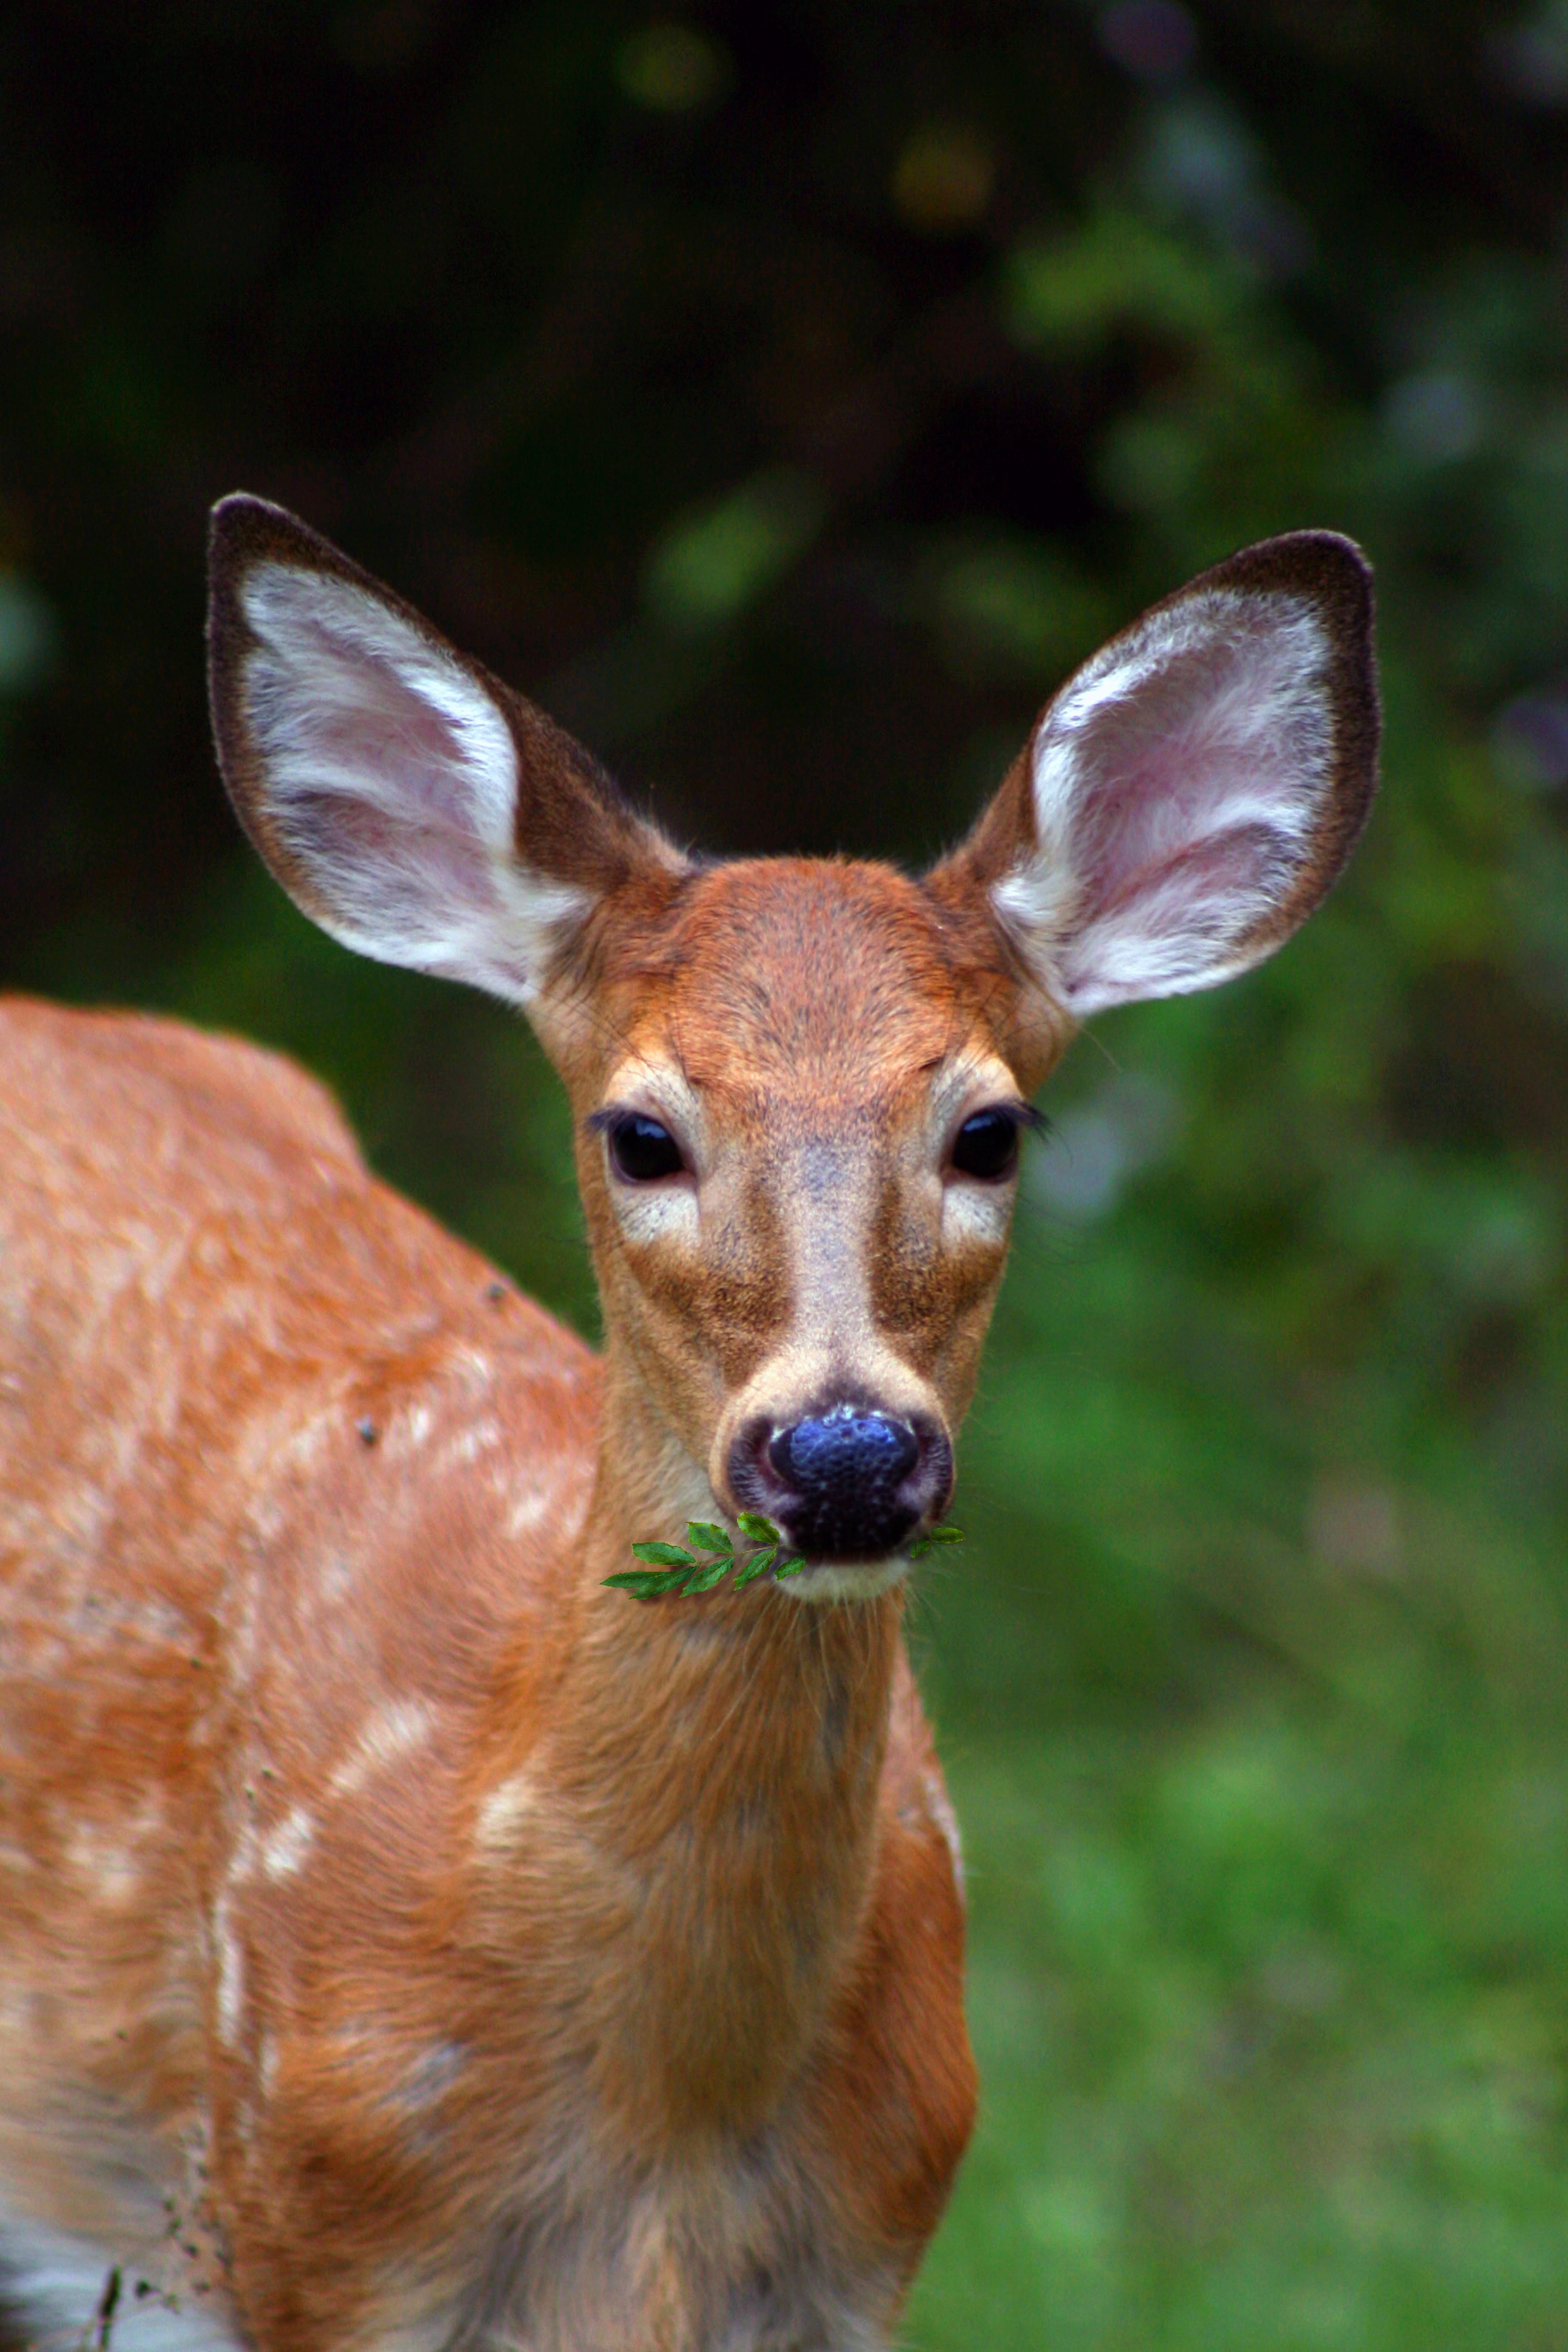
landscape, nature, forest, field, game, animal, male, wildlife, wild, deer, mammal, season, fauna, fawn, trees, outdoors, woods, vertebrate, hunting, bongo, buck, whitetail, white tailed deer, musk deer